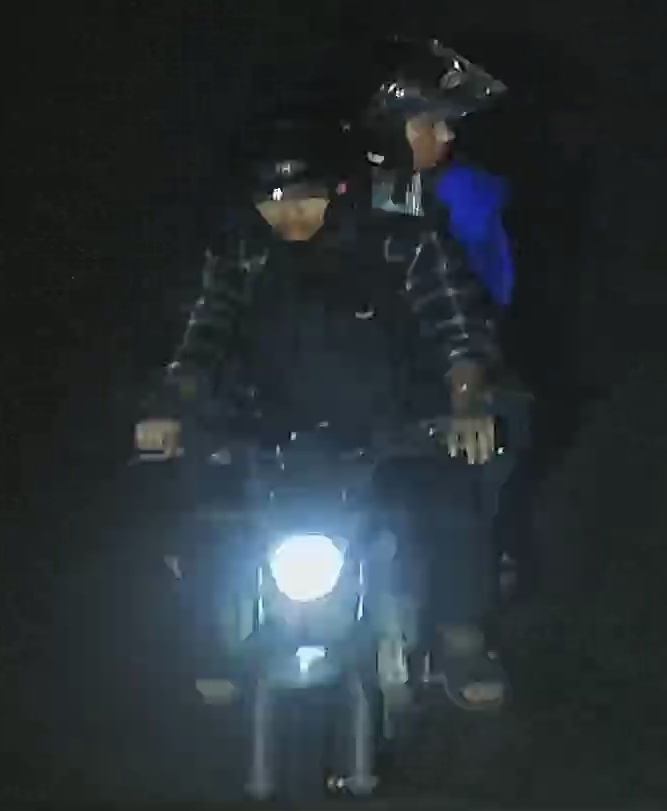
person-with-helmet: 2
person-without-helmet: 0